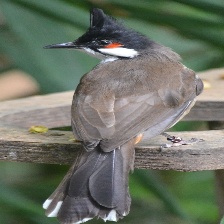
Species: RED WISKERED BULBUL
Scientific name: PYCNONOTUS JOCOSUS